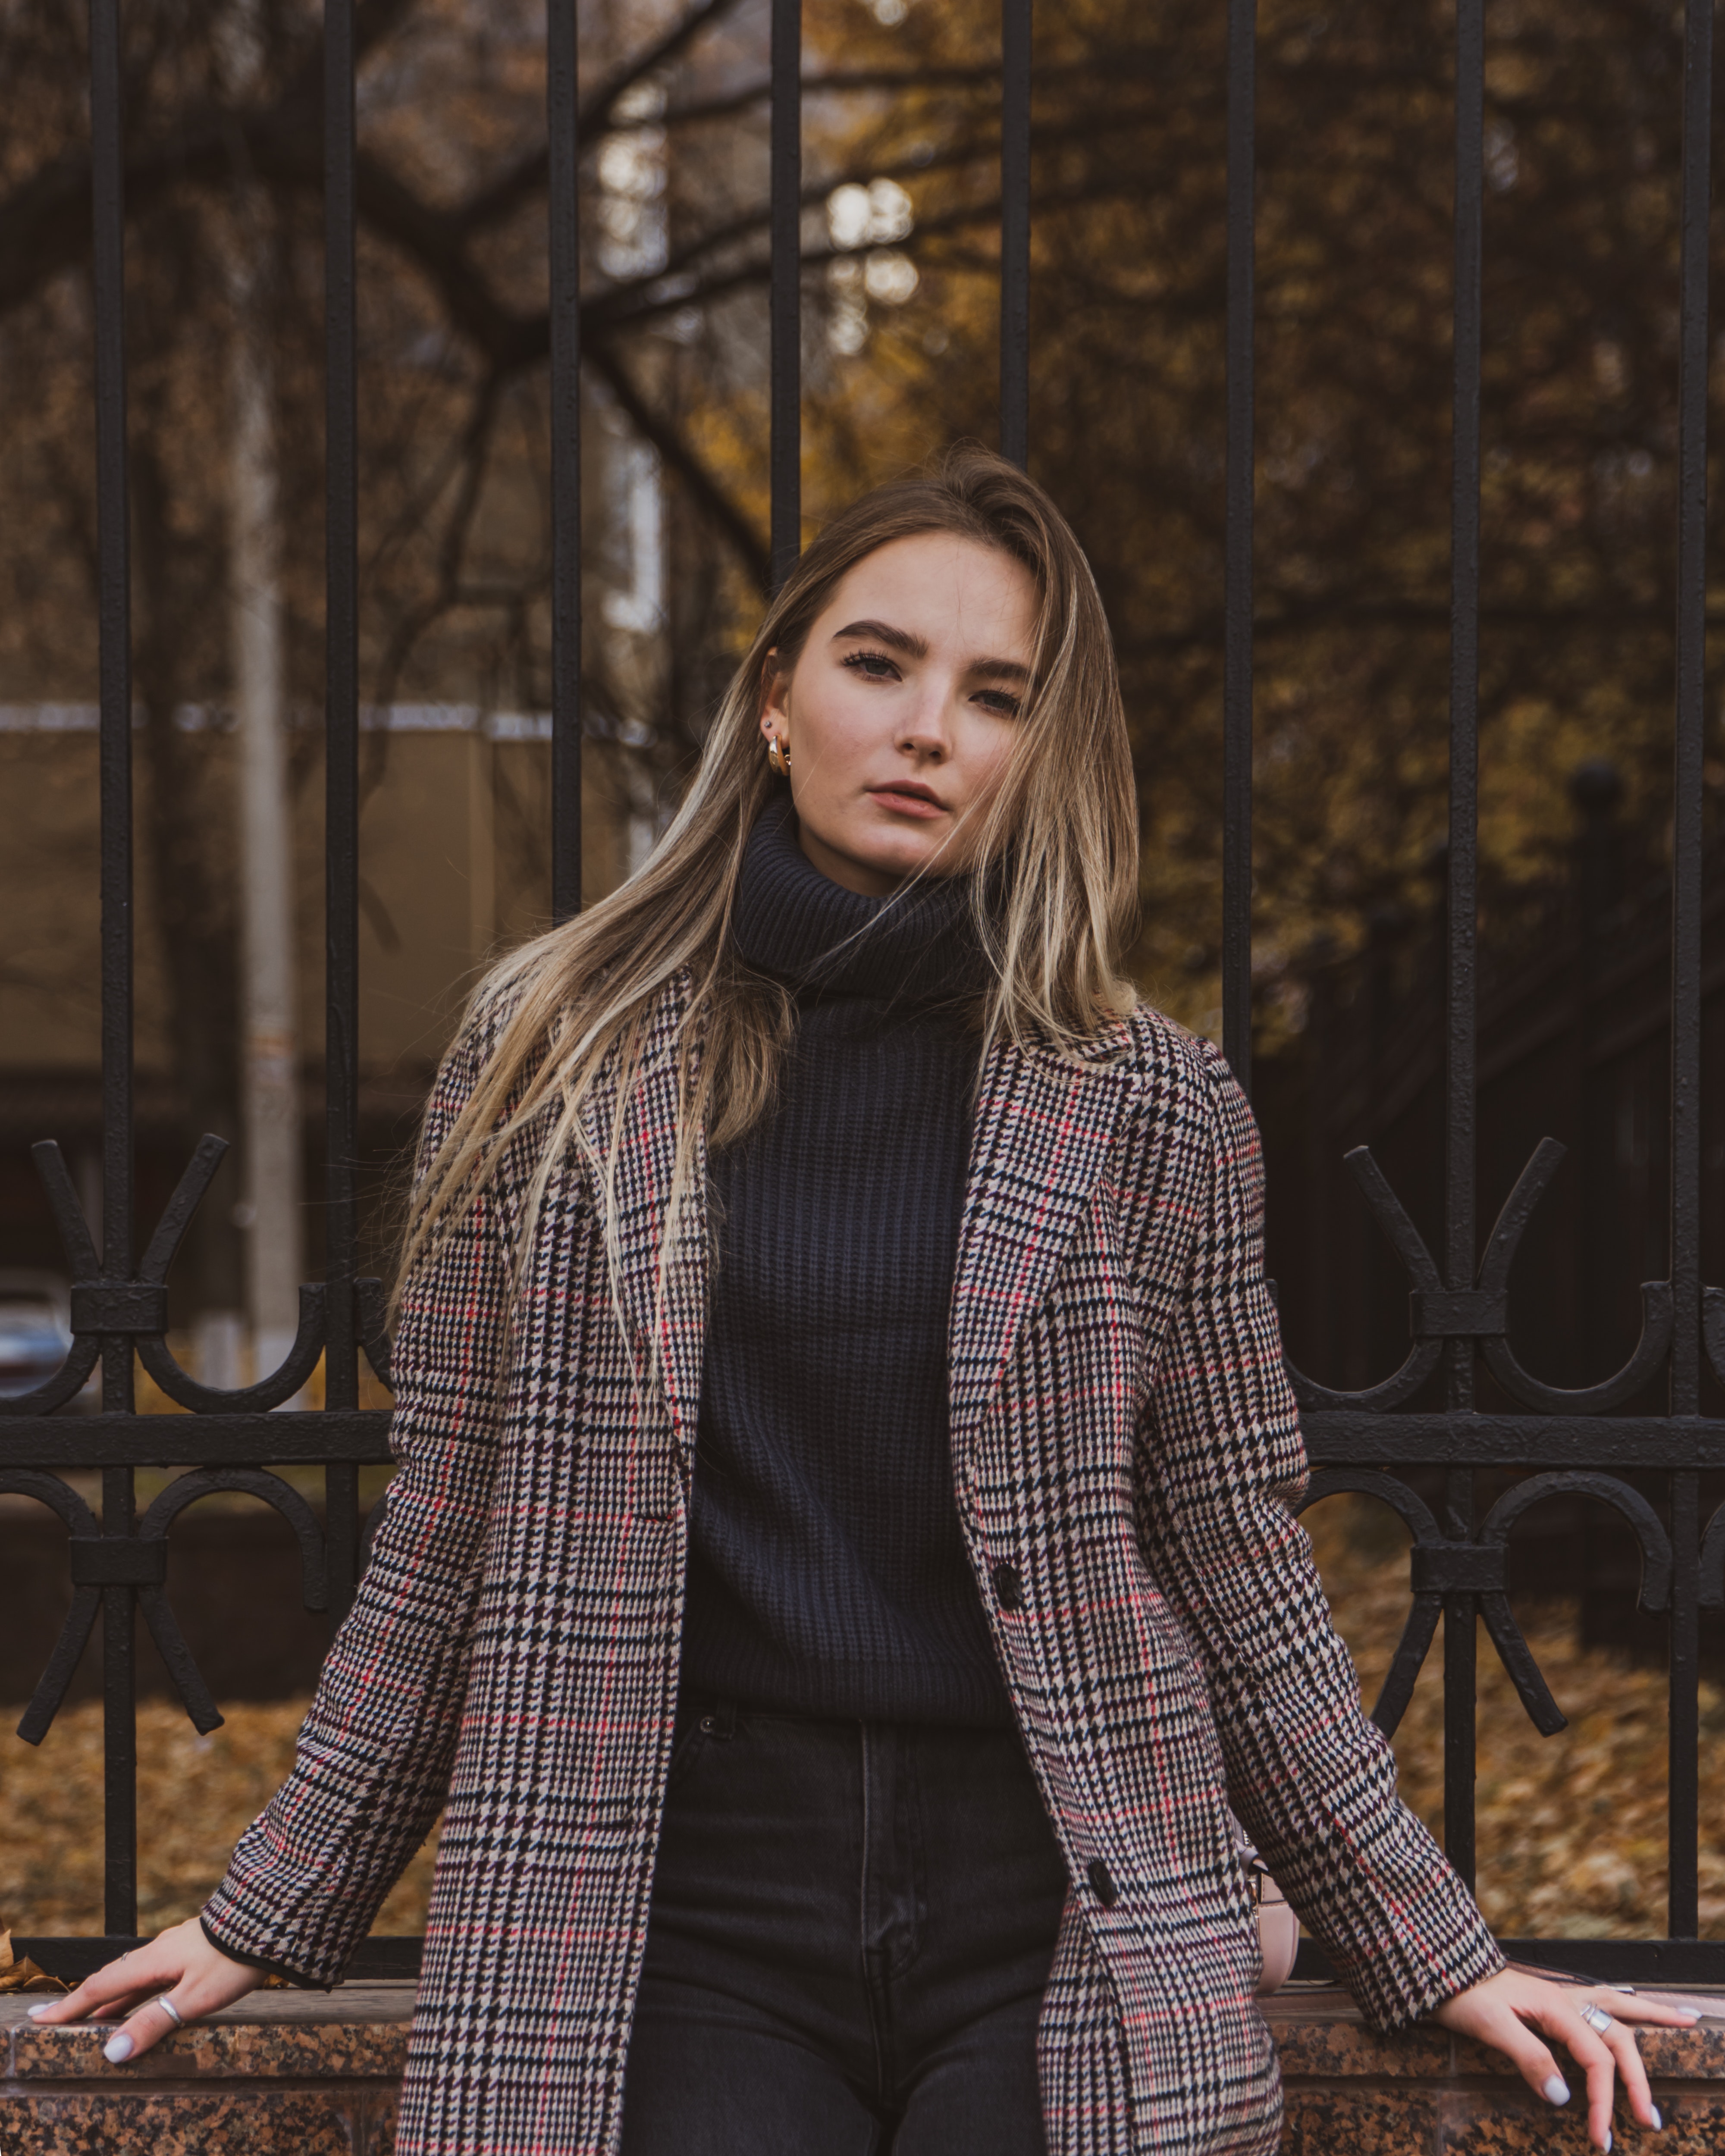
woman, lip, hairstyle, tartan, human, dress, fashion, flash photography, neck, street fashion, sleeve, waist, collar, thigh, knee, leather jacket, wood, plaid, people, blazer, fashion design, denim, long hair, beauty, formal wear, bench, necklace, electric blue, fashion model, eyewear, jewellery, pattern, human leg, brown hair, blond, event, forest, fur, fashion accessory, winter, sitting, little black dress, leather, portrait photography, street, top, tights, wool, photo shoot, autumn, model